Fake (manga)

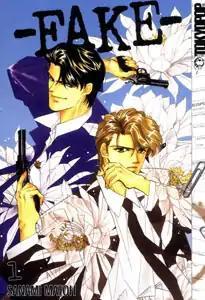
Cover of "Fake" by Sanami Matoh.

is a seven-volume BL manga by Sanami Matoh. The story focuses in a romance between Randy "Ryo" Maclean and Dee Laytner, two New York City detectives from the fictitious 27th precinct. An anime version of the fifth act (or chapter) from the second manga is also available, in the form of an OVA. "Fake" was first published as seven volumes by Biblos, but after the company went bankrupt in 2006, "Fake" was republished by Mediation as five volumes, with one newly drawn extra story featured at the back of each. "Fake"'s English translation is published by Tokyopop in the United States of America, and by Madman Entertainment in Australia and New Zealand. All seven volumes are available in English. The one-off sequel "Like, like love" is only available in Japan as a part of an art book by Matoh.